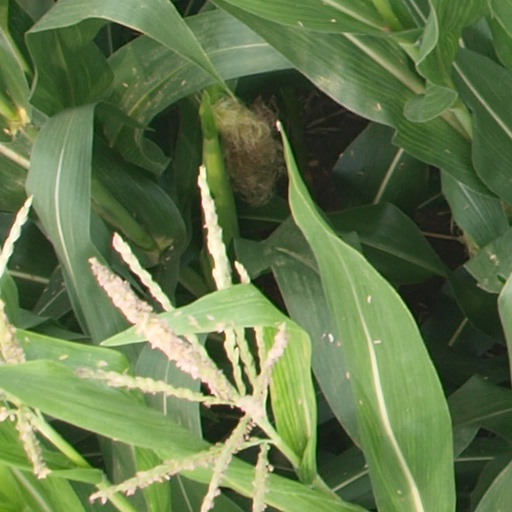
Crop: maize; corn